We Are the Others (film)

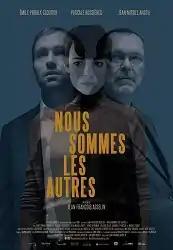
Caption

We Are the Others is a Canadian psychological thriller film, directed and co-written by Jean-François Asselin and released in 2017. The film stars Pascale Bussières as Myriam Lambert, an architect struggling to keep her personal life and business afloat after her partner Alexandre disappears, and Émile Proulx-Cloutier as Frédéric Venne, a junior architect with the firm who is offered the opportunity to salvage the big project threatened by Alexandre's disappearance.